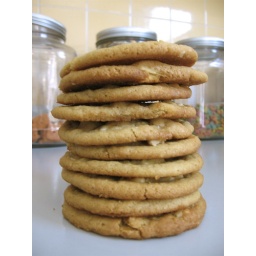
Cookies fresh out of the oven...warm and gooey. Much better tasting than the bird food and the dog treats in the background!